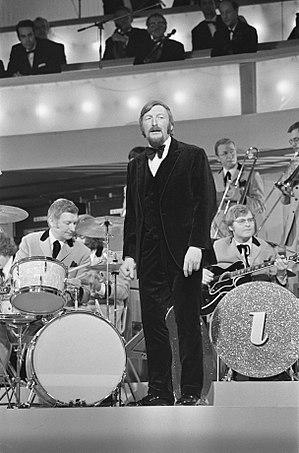
James Last, de son vrai nom Hans Last, né le 17 avril 1929 à Brême et mort le 9 juin 2015 à Palm Beach en Floride, est un compositeur et chef d'orchestre allemand. Son style est représentatif de l'easy listening, une forme de musique accrocheuse destinée au grand public.